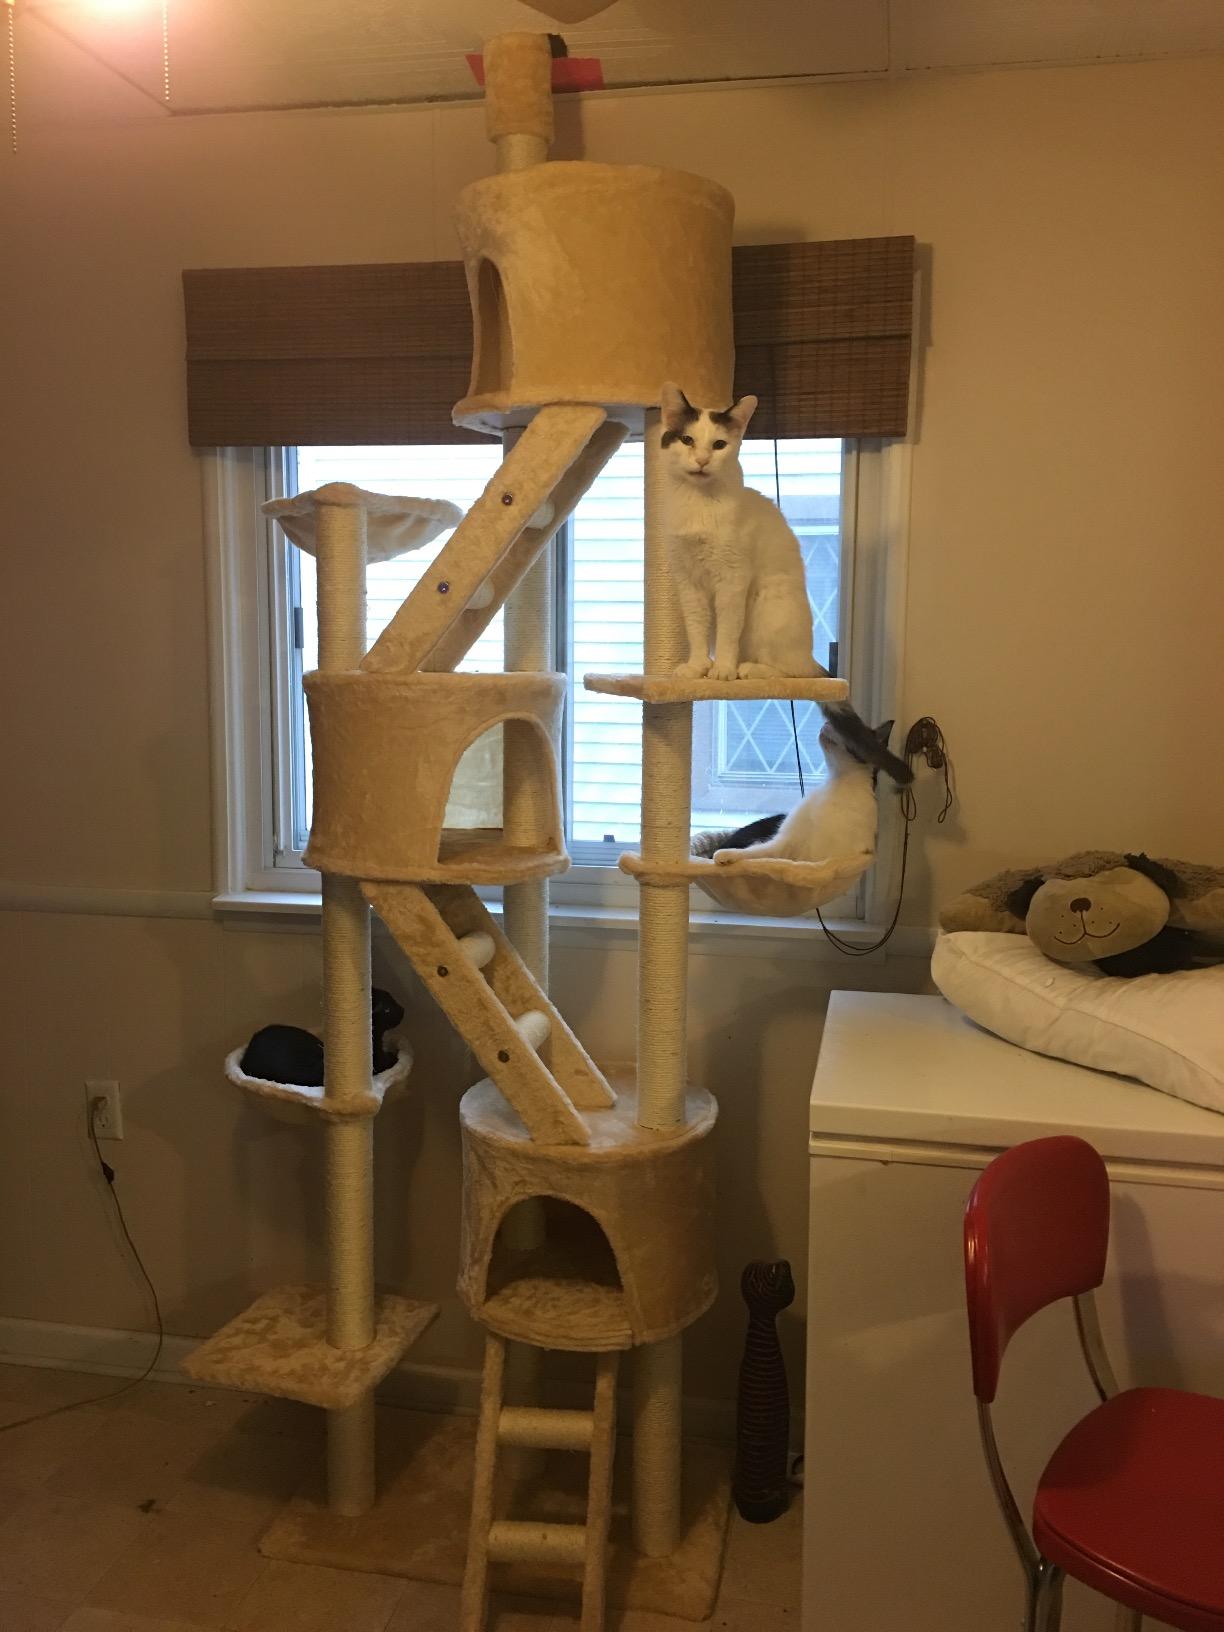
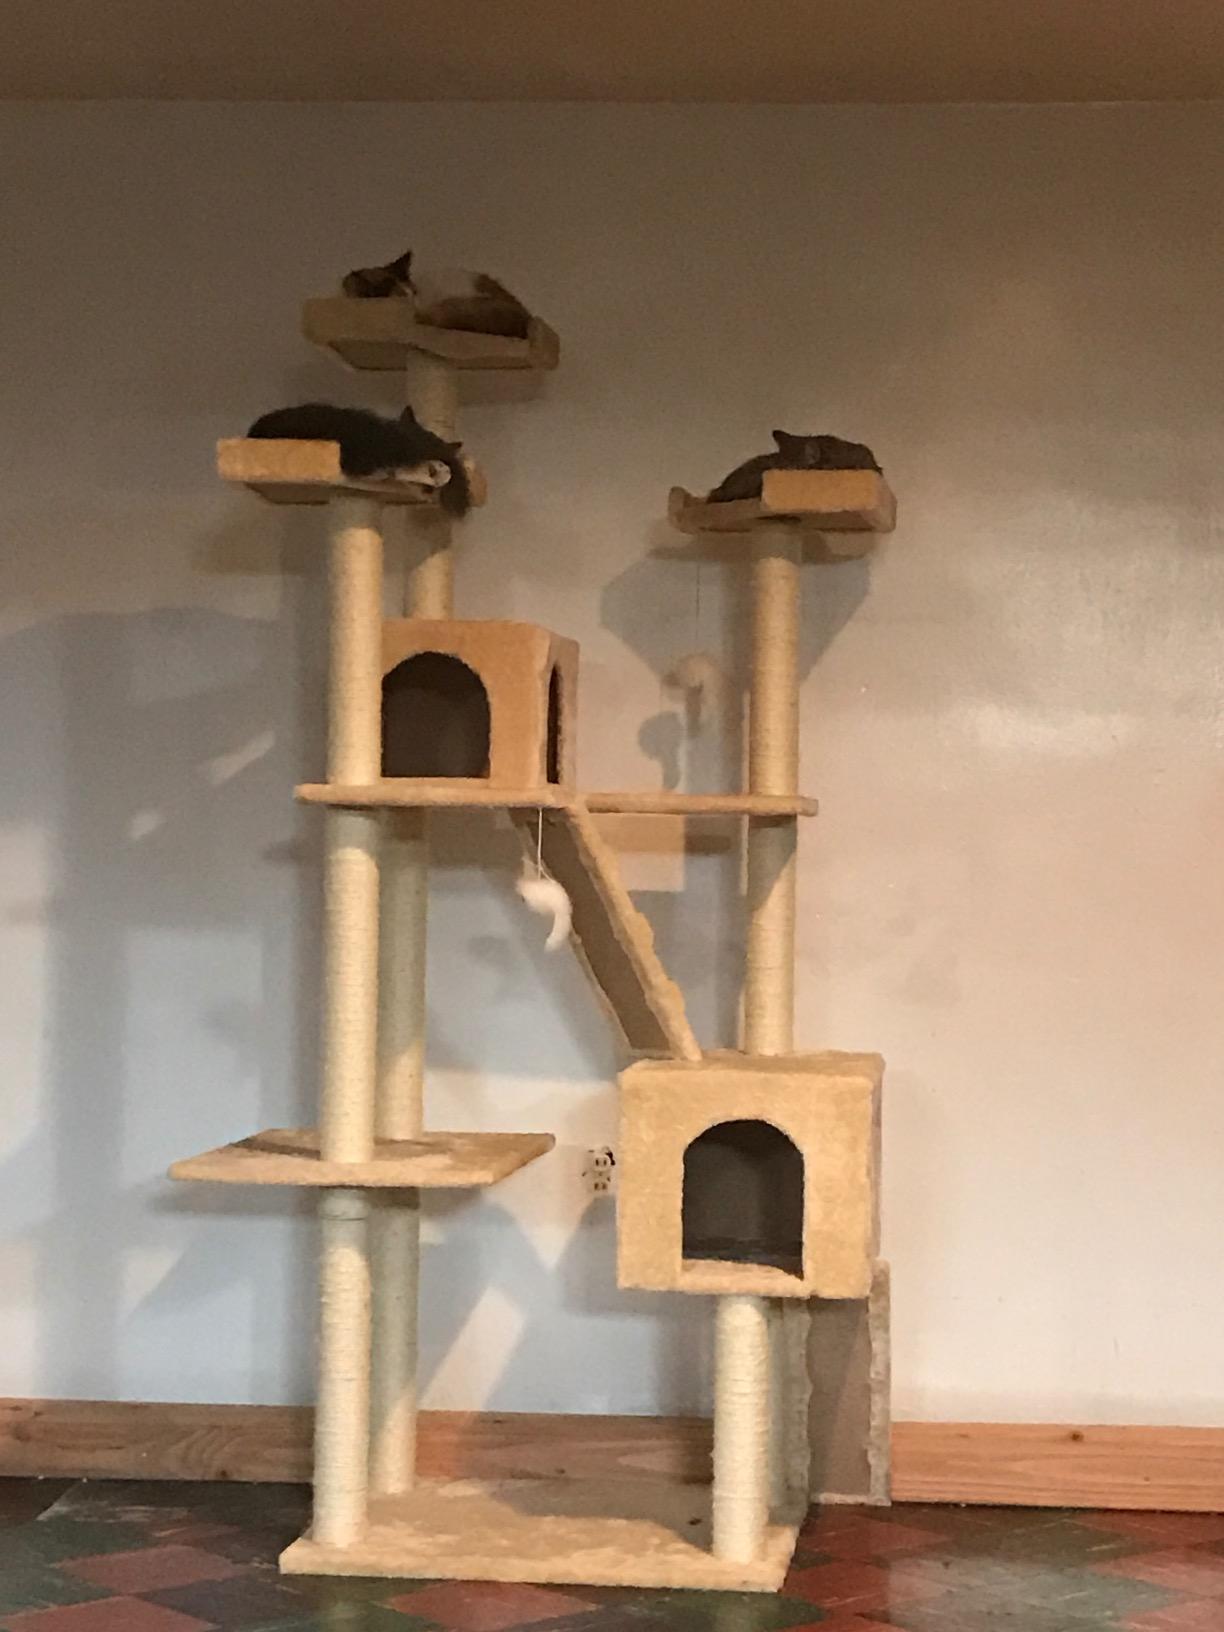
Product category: items_cat tree
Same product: no